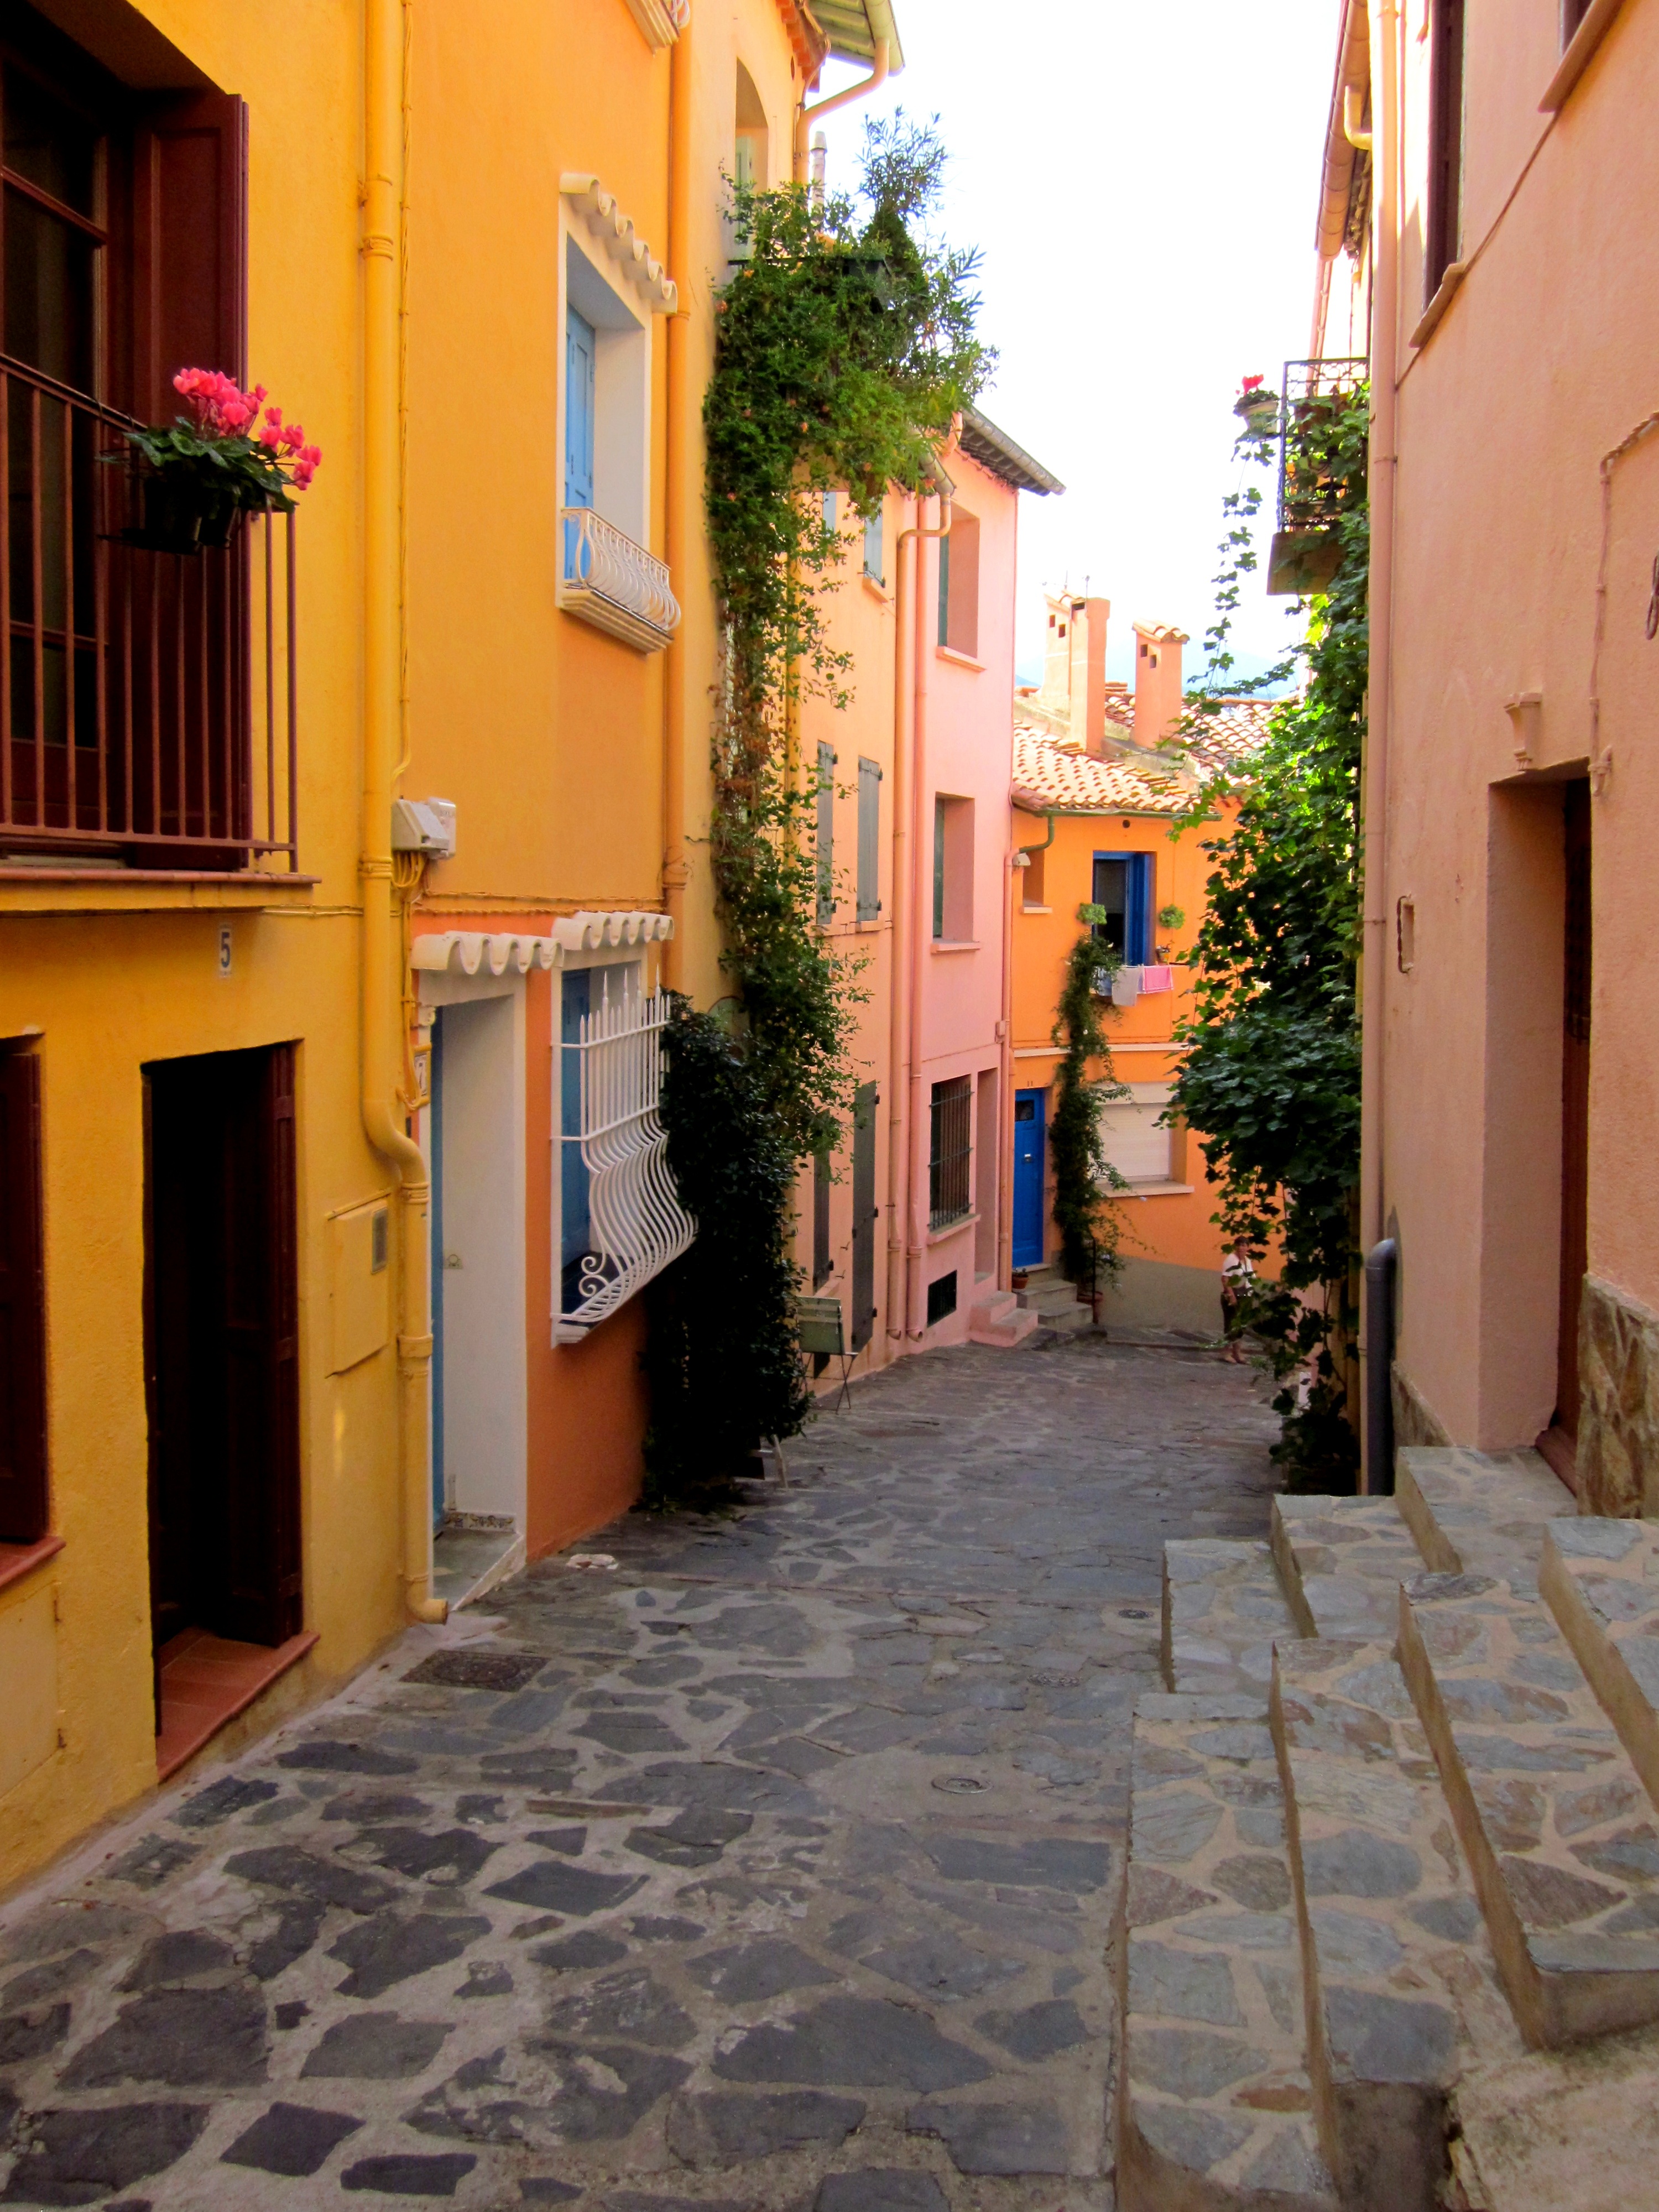
road, street, house, town, alley, home, france, facade, property, apartment, courtyard, infrastructure, estate, neighbourhood, collioure, road surface, residential area, pyr n es orientales